Melaka United F.C.

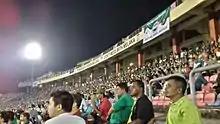
Fans during a match

The Malacca football team has been founded since 1921, and the management of the club has been taken over by the foundation of Malacca Amateur Football Association in 1924. The club has been thriving with the financial backing from the state government and sponsors.